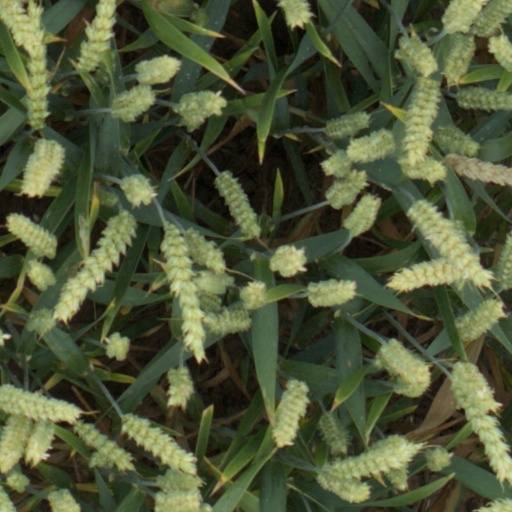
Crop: wheat